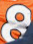
Number: 8